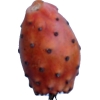
Label: cactus_fruit_red